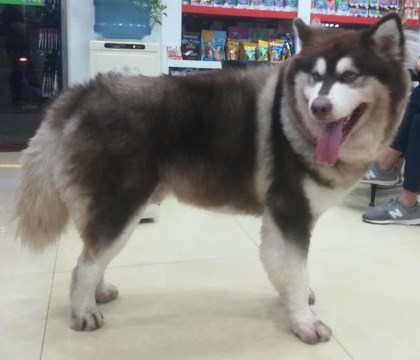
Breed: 1324-n000004-malamute